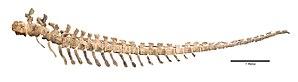
Dreadnoughtus est un genre éteint de très grands dinosaures sauropodes du Crétacé supérieur, un titanosaure retrouvé en Argentine. C'est l'un des plus lourds vertébrés terrestres jamais découverts.